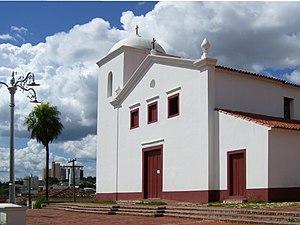
L'église Notre-Dame-du-Rosaire et Saint-Benoît est une église catholique située dans la ville de Cuiabá, capitale de l'État brésilien du Mato Grosso. Édifice historique de la ville, construite dans les années 1730, son architecture est typique de l'architecture coloniale brésilienne.